Anna d'Este

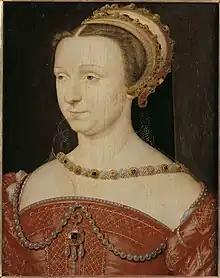
Portrait by an unknown artist, 2nd half of the 16th century, oil on wood. Versailles, Musée du Château

Anna d'Este (16 November 1531 – 17 May 1607) was an important princess with considerable influence at the court of France and a central figure in the French Wars of Religion. In her first marriage, she was Duchess of Aumale, then of Guise, in her second marriage, Duchess of Nemours and Genevois.